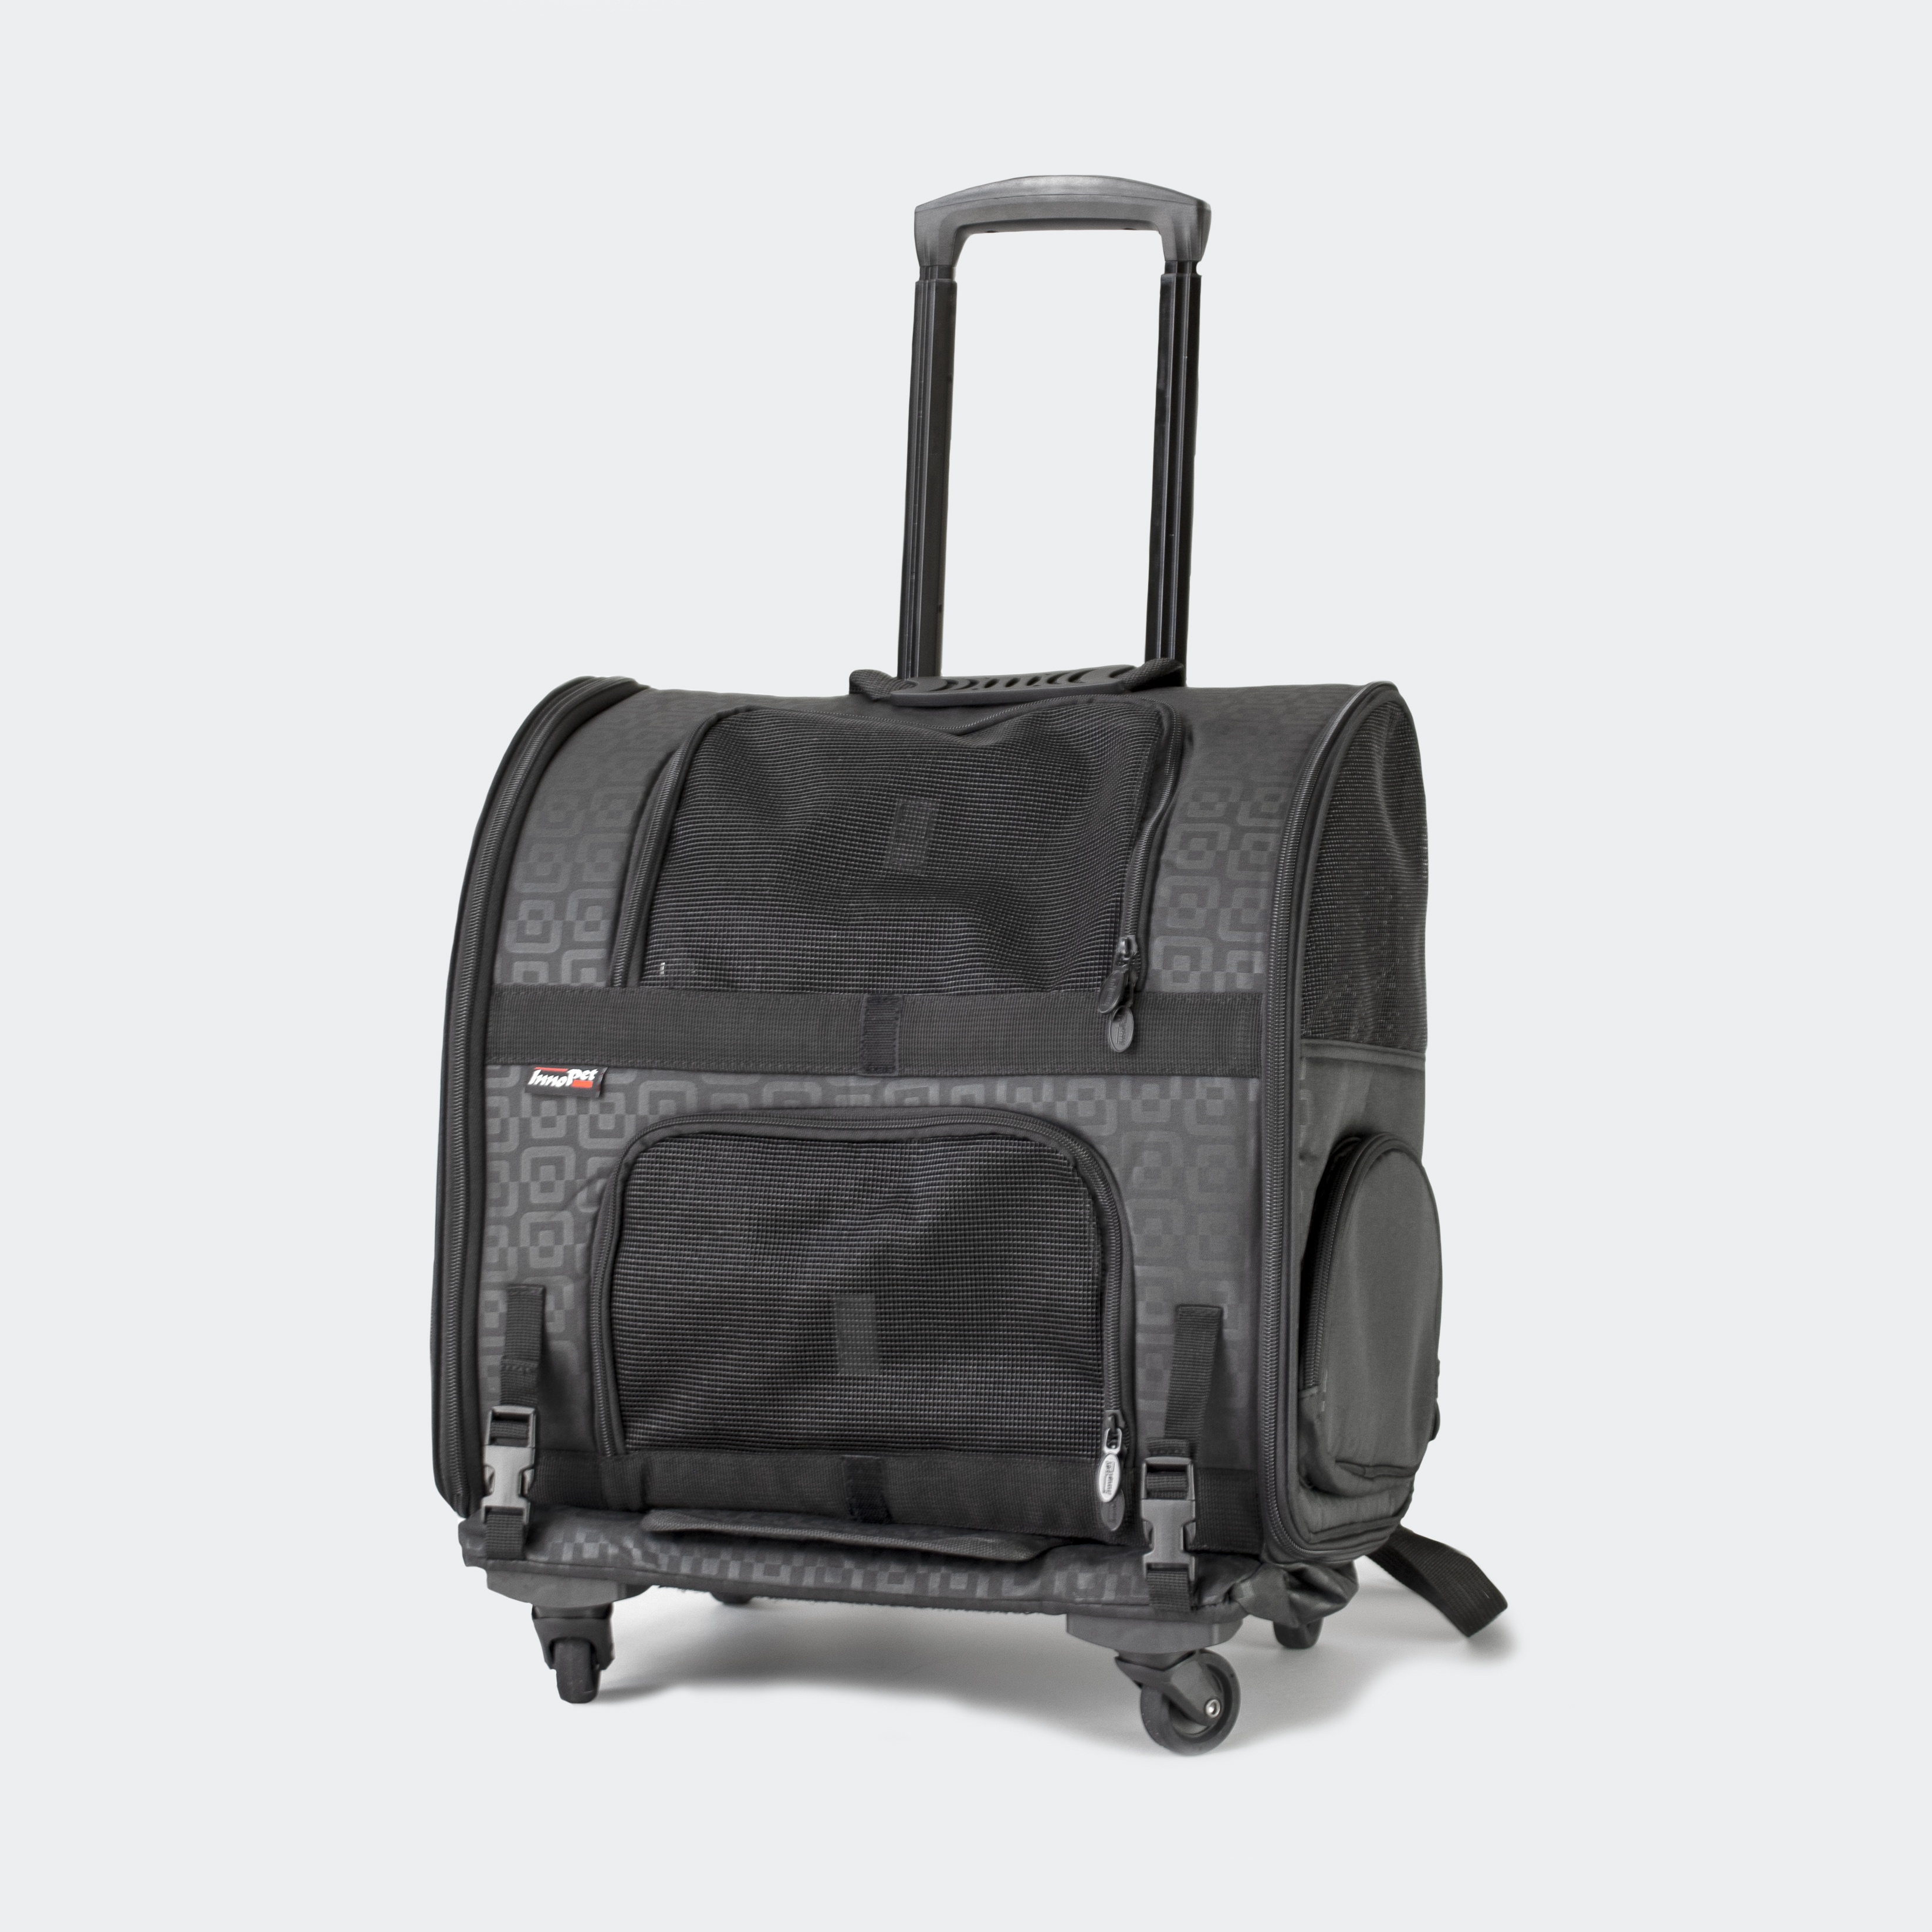
Rolkoffer Hond 9kg Innopet Roller Carrier
Voor mensen met huisdieren onderweg, brengt de InnoPet Roller Carrier innovatie en style naar een hoger niveau. Of u nu boodschappen doet, reist of geniet van het buitenleven met uw kat of hond, de InnoPet Roller Carrier met verstelbare bodem garandeert een comfortabele reis. In tegenstelling tot andere Trolleys, behoed de verstelbare bodem uw huisdier tegen kantelen wanneer de drager van achteren wordt getrokken. De InnoPet Roller-Carrier manoeuvreert gemakkelijk in en uit de winkels. Met de bovenste en voorste toegangsdeuren, twee zijramen met gaas voor luchtstroom en een aanleglijn binnenin kunt u ontspannen, wetende dat uw huisdier comfortabel van de rit geniet. Opbergvakken aan de zijkant maken het gemakkelijk om riemen, traktaties en speelgoed in op te bergen. Als extra feature wordt de InnoPet Roller-Carrier snel tot een rugzak getransformeerd, waardoor het gemakkelijk is om veilig te reizen op trappen, roltrappen of over ruw terrein en met onze zachte stof binnenin de carrier wordt de drager snel uw comfortabele plekje voor uw huisdier. Max. gewicht hond 9kg.
Brand: Mijn winkel
Category: Animals & Pet Supplies > Pet Supplies > Pet Carriers & Crates > Rolling Carriers